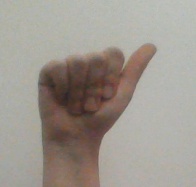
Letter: dhad